Question: Please indicate a possible affordance area of the jump_skateboard that can be used for standing on
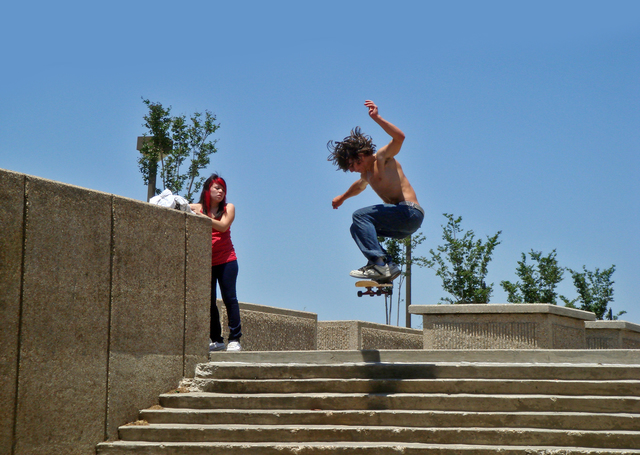
Answer: [345.585, 273.673, 395.438, 300.144]